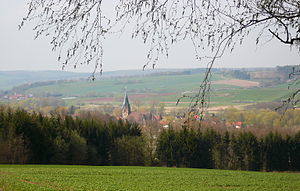
Rüdershausen
Rüdershausen set fra sydvest
Rüdershausen er en by og kommune i det centrale Tyskland, beliggende under Landkreis Göttingen, i den sydlige del af delstaten Niedersachsen. Kommunen, der har omkring 870 indbyggere, er en del af amtet Gieboldehausen og ligger ved den nordøstlige ende af det historiske landskab Eichsfeld.